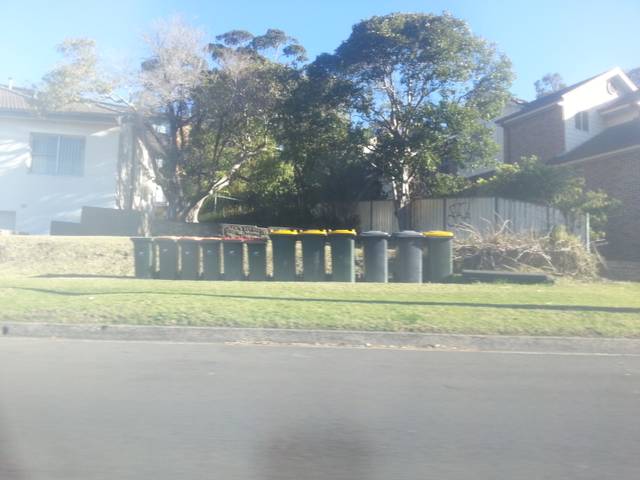
Region: Australia
Coordinates: -34.427, 150.873